Douchan Gersi

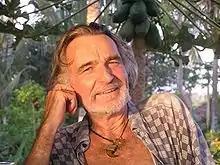
Douchan Gersi

Douchan Gersi (1947–2015) was a Slovak-born, Belgium-raised, Bali-based adventurer, documentary filmmaker, author and actor, producer/star with actor James Coburn of "Explore", a PBS mini-series. He is the author of numerous books including "Faces in the Smoke: An Eyewitness Experience of Voodoo, Shamanism, Psychic Healing, and Other Amazing Human Powers" and "Explorer".